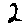
Label: 2